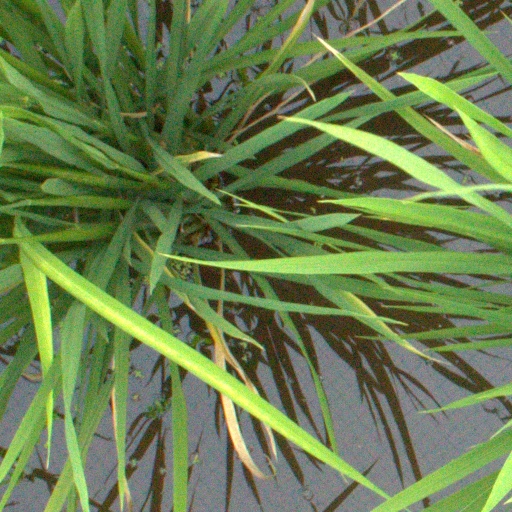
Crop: rice